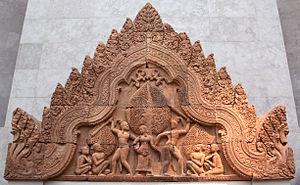
Fronton. Porche ouest du gopura III. Est de Banteay Srei, district de Banteay Srei, province de Siem Reap, Cambodge. Style de Banteay Srei, vers 967. Grès, H. 195, L. 269, P. 64 cm. Envoi de l'École française d'Extrême-Orient en témoignage des travaux entrepris sur ce monument par cette même École. Réf.
Le musée national des Arts asiatiques - Guimet, abrégé en MNAAG et appelé encore couramment musée Guimet, est un musée d'arts asiatiques situé à Paris, 6 place d'Iéna, dans le 16ᵉ arrondissement. Conçu, lors de sa rénovation, en 1997, comme un grand centre de la connaissance des civilisations asiatiques au cœur de l’Europe, il présente aujourd'hui, regroupée dans un espace qui leur est dédié, l'une des plus complètes collections d'arts asiatiques au monde.
Le temple de Banteay Srei est situé sur le site de l'ancienne ville d'Iśvarapura à 20 km au nord-est d'Angkor au Cambodge.